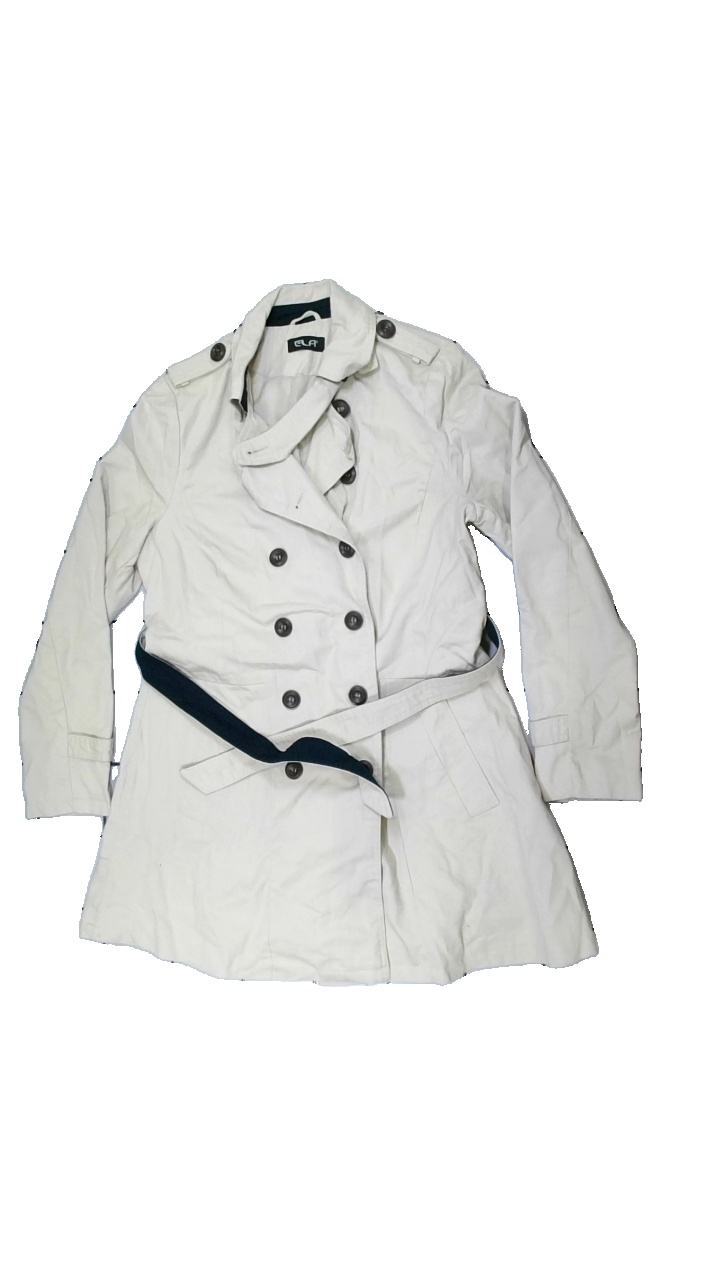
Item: Jacket (Ladies)
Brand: Ela
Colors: Beige, Blue
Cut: Regular
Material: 100% cotton
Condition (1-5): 3
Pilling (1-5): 4
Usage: Export
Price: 50-100